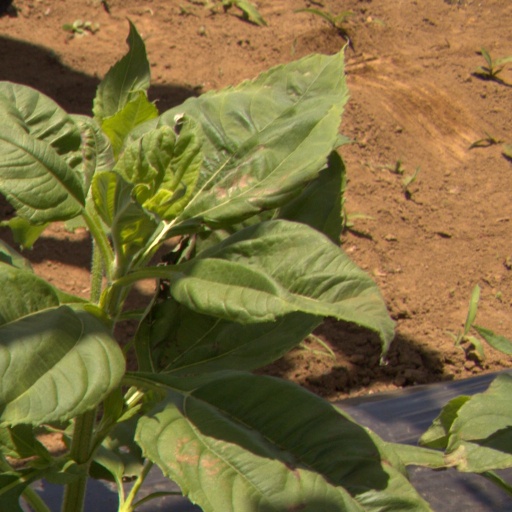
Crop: Jerusalem artichoke